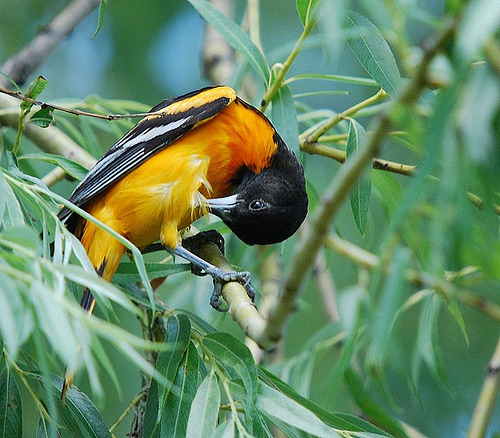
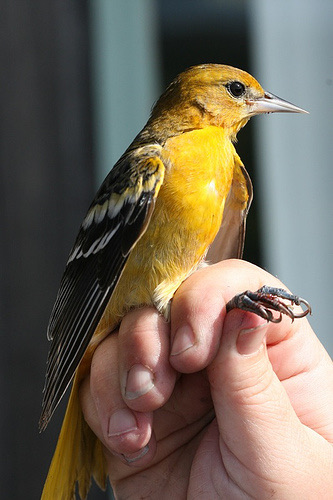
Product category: misc
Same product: yes